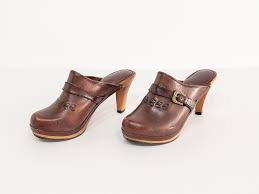
Label: Clog